Joop Odenthal

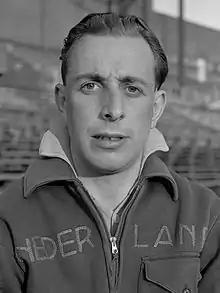
Joop Odenthal in 1951

Johannes Bernardus "Joop" Odenthal (13 March 1924 – 19 January 2005) was a Dutch footballer, baseball player and football manager. He competed in the men's tournament at the 1952 Summer Olympics, representing the Netherlands.